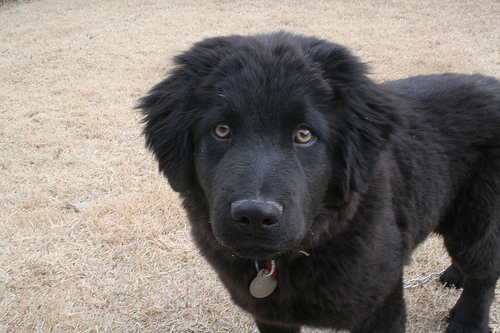
Animal: dog
Breed: newfoundland